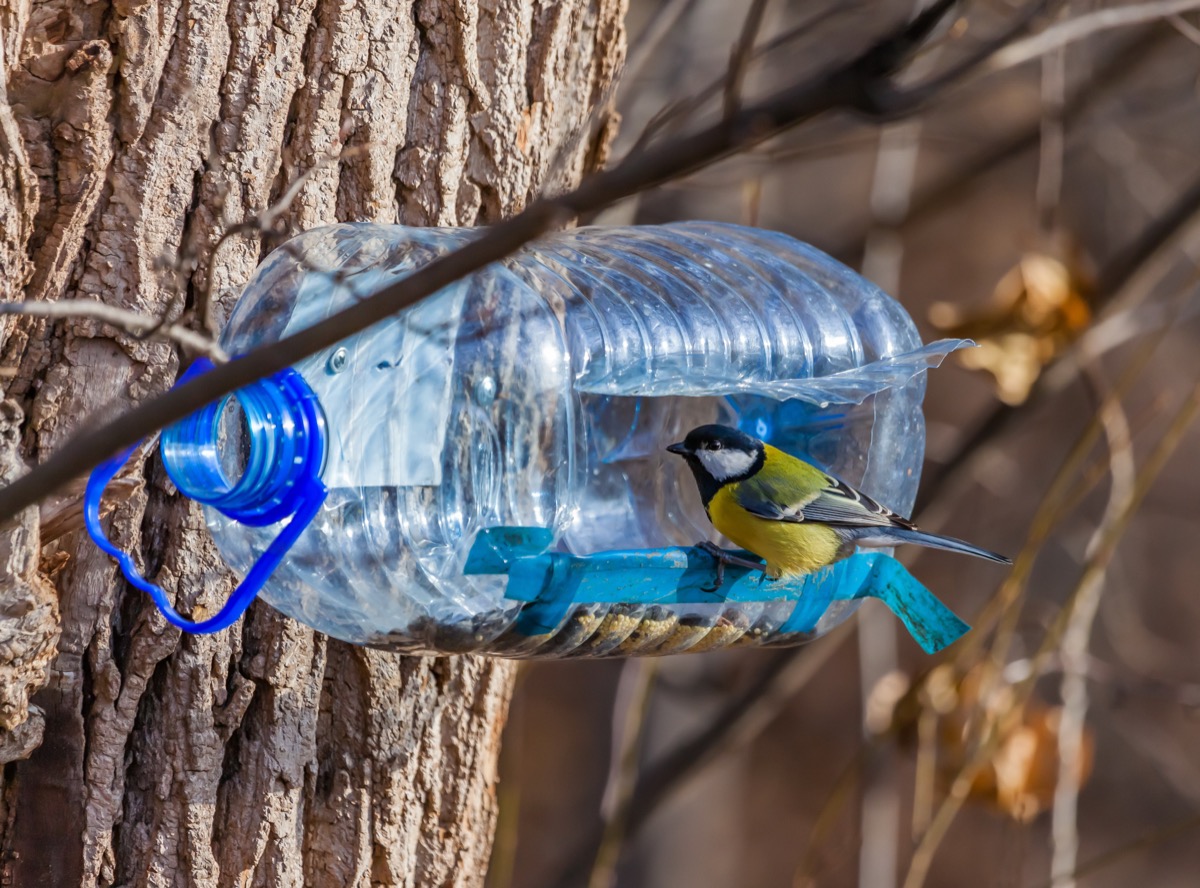
Label: plastic